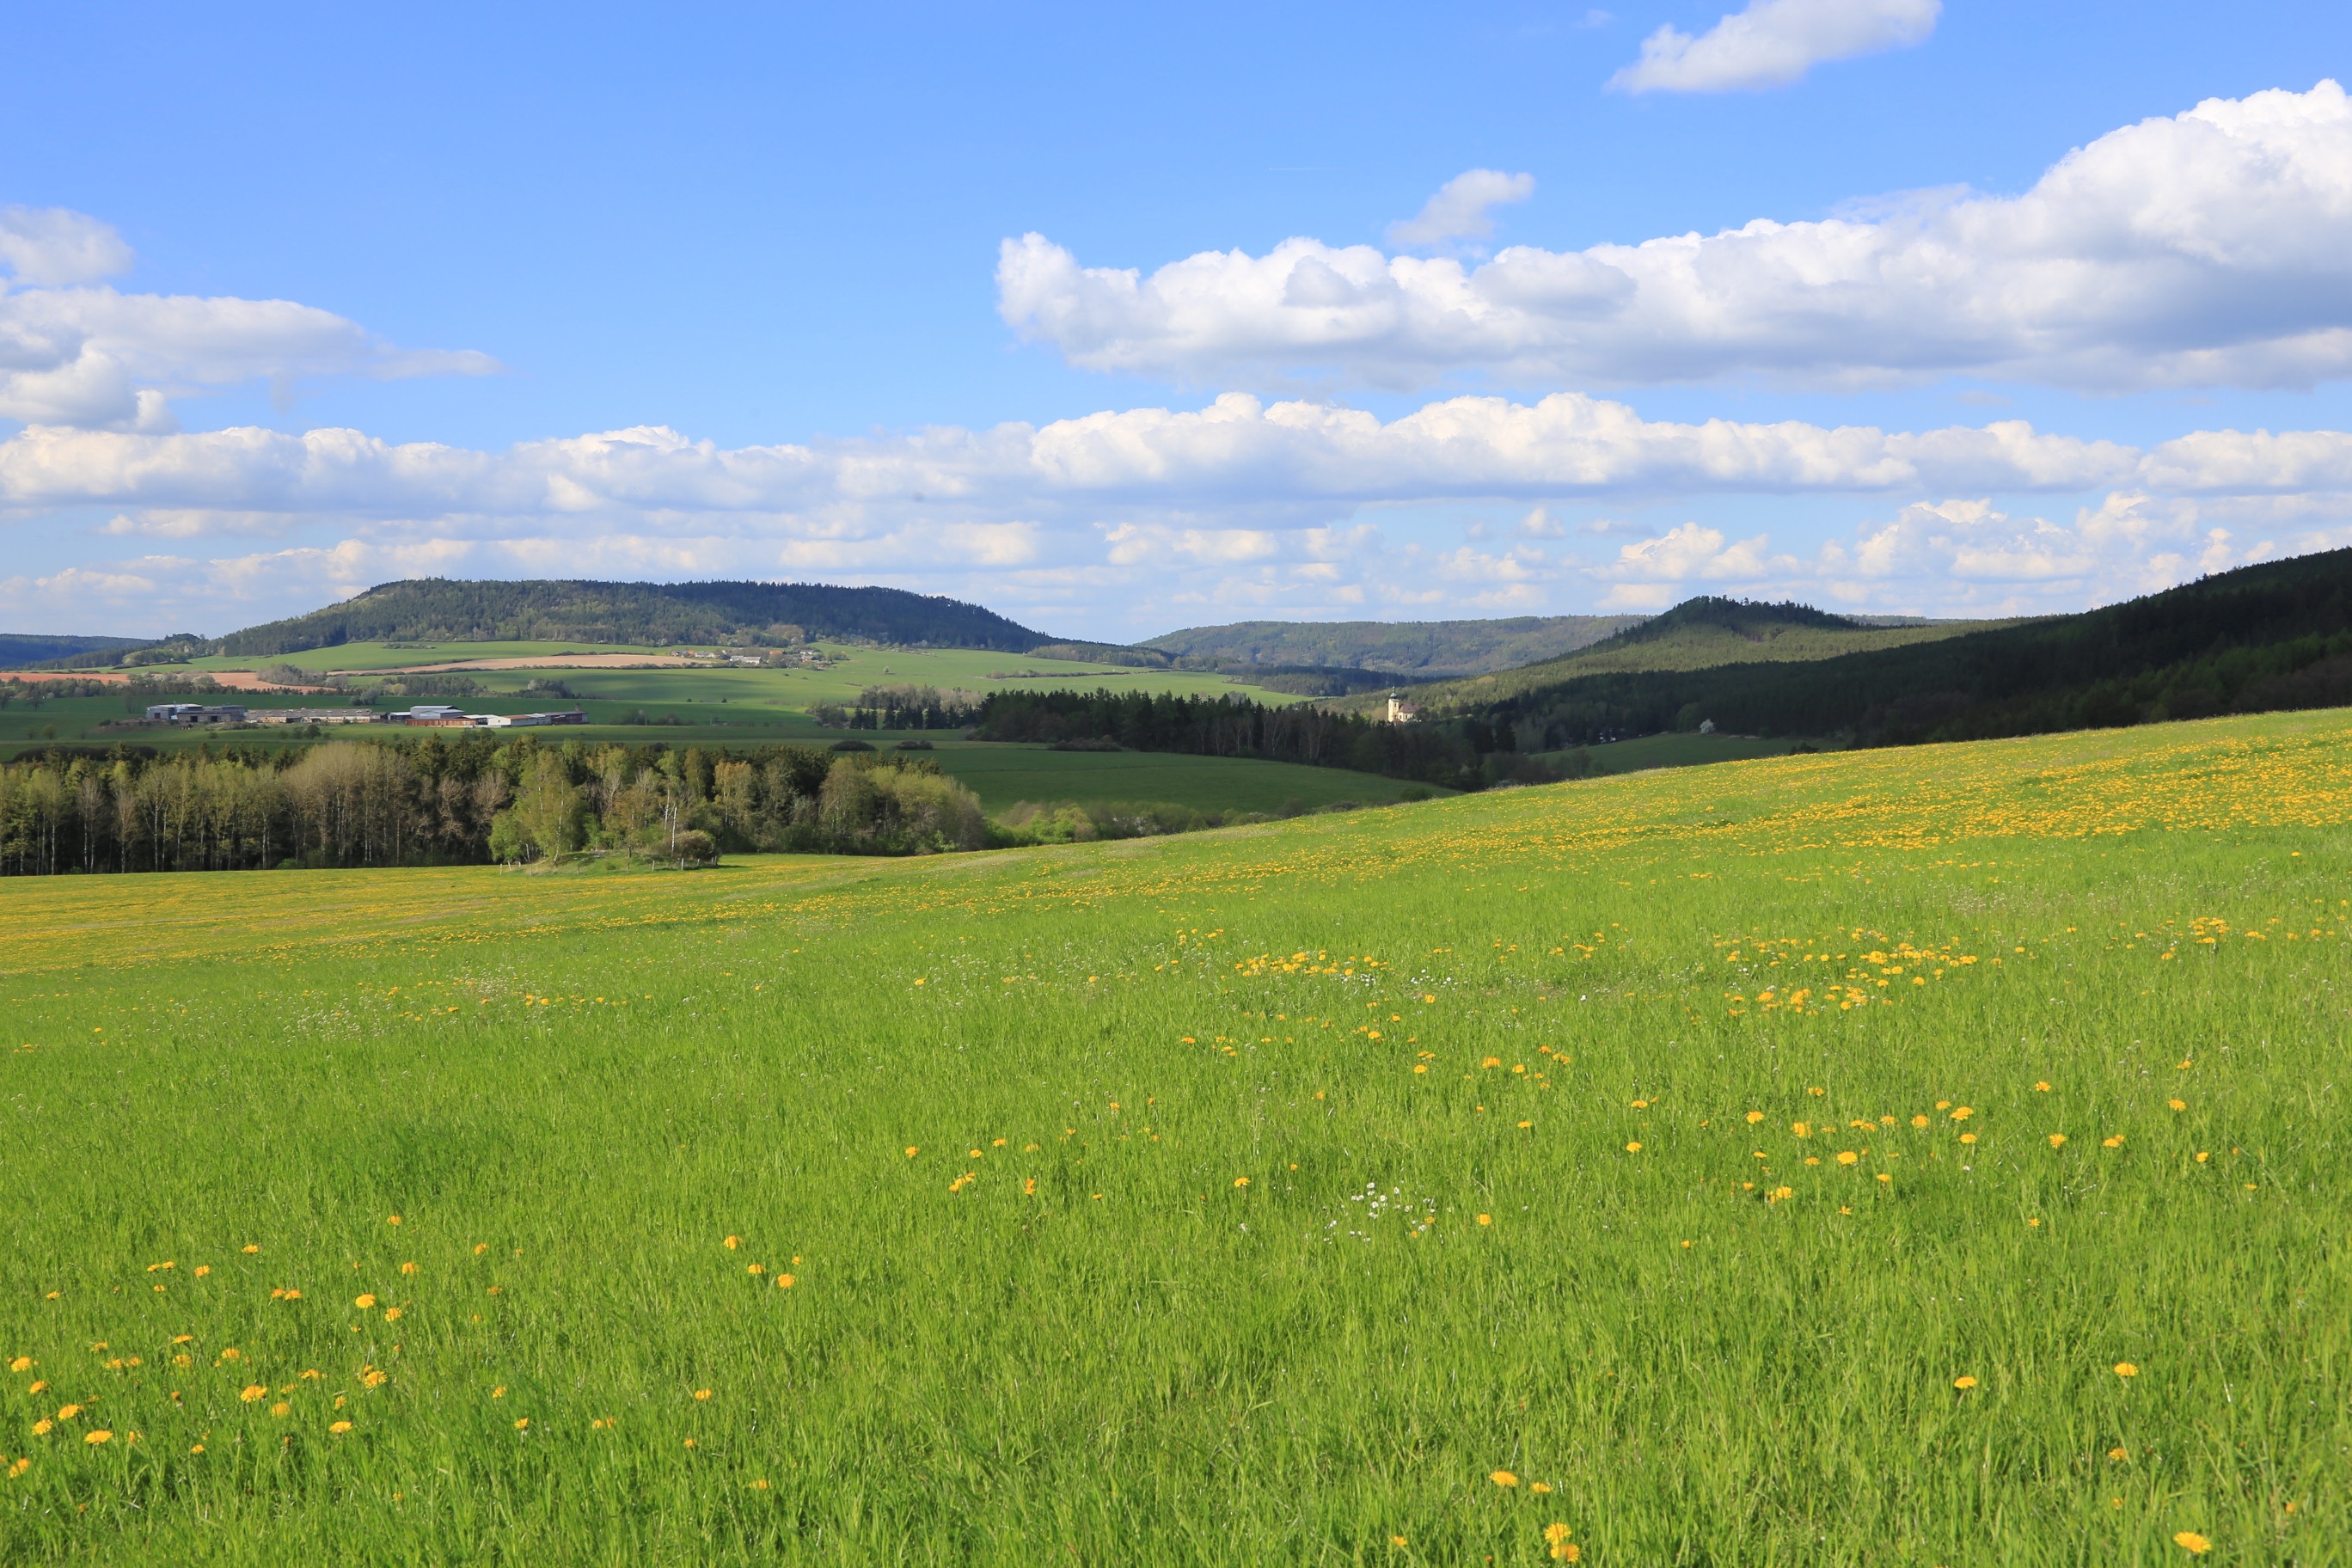
landscape, grass, horizon, marsh, mountain, cloud, sky, field, meadow, prairie, hill, panorama, summer, pasture, agriculture, plain, grassland, wetland, plateau, fell, habitat, loch, ecosystem, tundra, steppe, rural area, ne tiny, natural environment, geographical feature, grass family, mountainous landforms, ecoregion